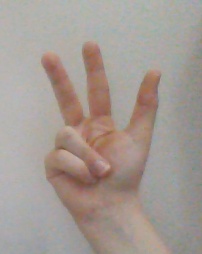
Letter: al